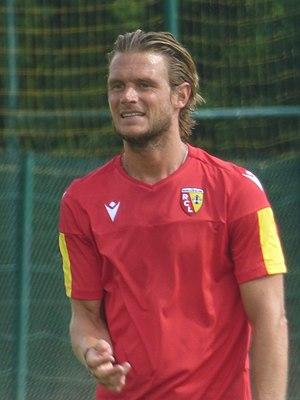
Guillaume Gillet lors de l'entraînement public du Racing Club de Lens, au centre technique et sportif de La Gaillette le 2 juillet 2019
Guillaume Gillet, né le 9 mars 1984 à Liège, est un footballeur international belge. Il évolue au poste de milieu défensif au Royal Charleroi SC.